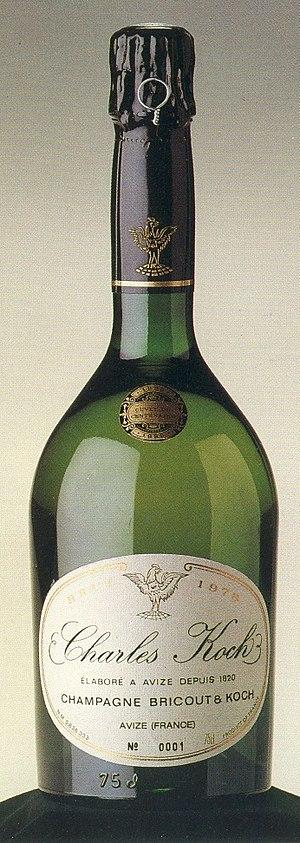
Bouteille de Champagne Charles Koch cuvée 78 Champagne Bricout et Koch
La Maison de Champagne Bricout est à l'origine une filiale de la société allemande « sekt Kupferberg ». Elle est fondée en 1966 à Avize par Christian Andreas Kupferberg. Elle porte le nom de son aïeul Arthur Bricout.